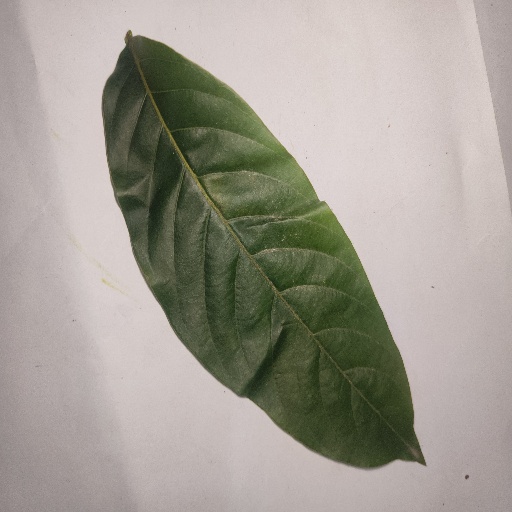
Species: HariTaki
Leaf condition: Healthy Leaf